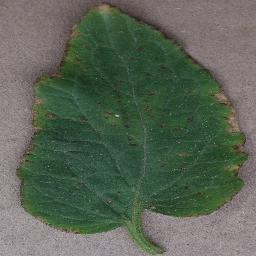
Label: Tomato___Bacterial_spot